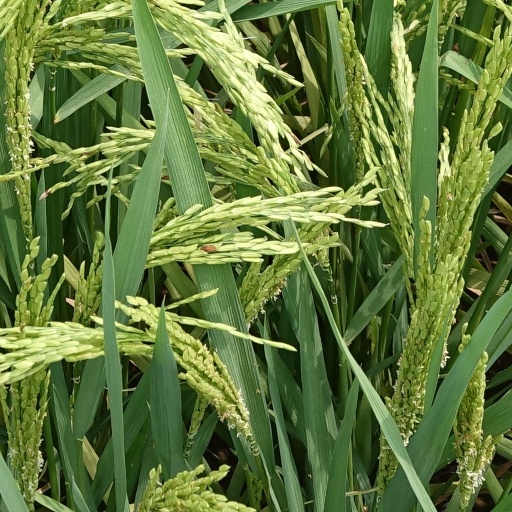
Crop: rice